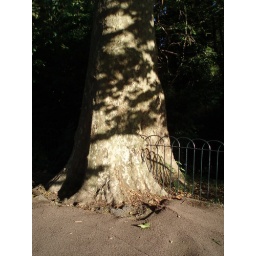
Wonderful tree in my local park that has absorbed part of the fence